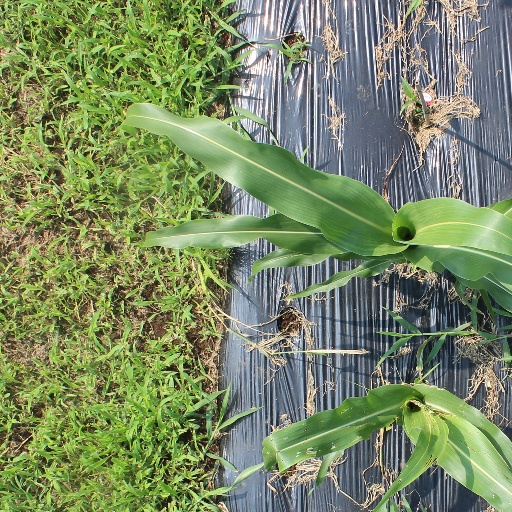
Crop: sorghum